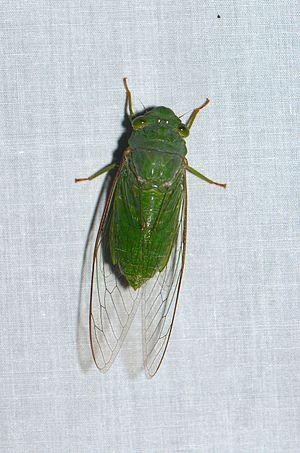
La cigale Dundubia vaginata est une espèce d'insecte de l'ordre des hémiptères, de la famille des Cicadidae, de la sous-famille des Cicadinae et du genre Dundubia.